Dils–Downer House

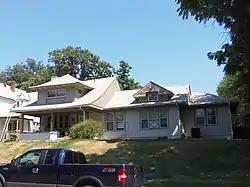

The Dils–Downer House is a historic building located on the eastside of Davenport, Iowa, United States. The Shingle Style Bungalow has been listed on the National Register of Historic Places since 1983.